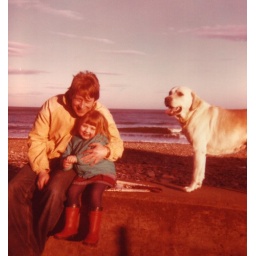
On the beach with next doors dog around 1979